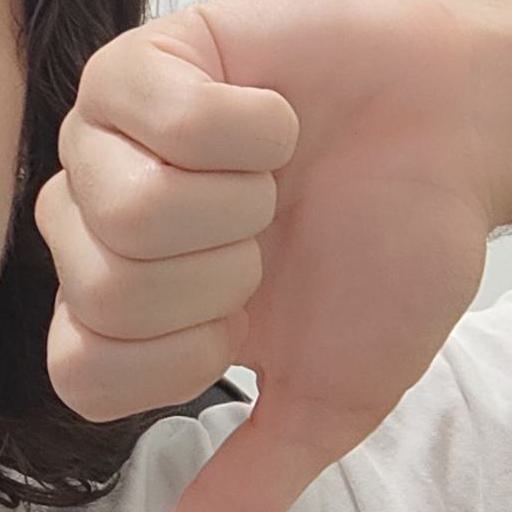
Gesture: dislike